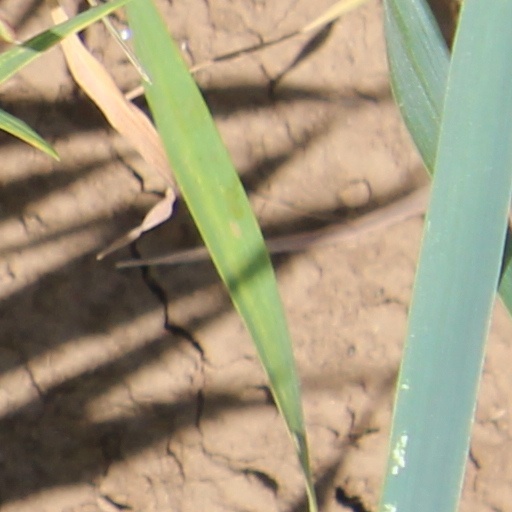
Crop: wheat